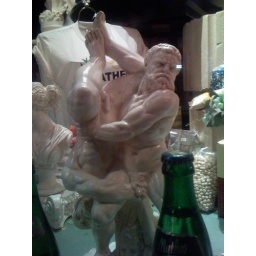
this is in a window by my house in the Mission, and always gives me a giggle.